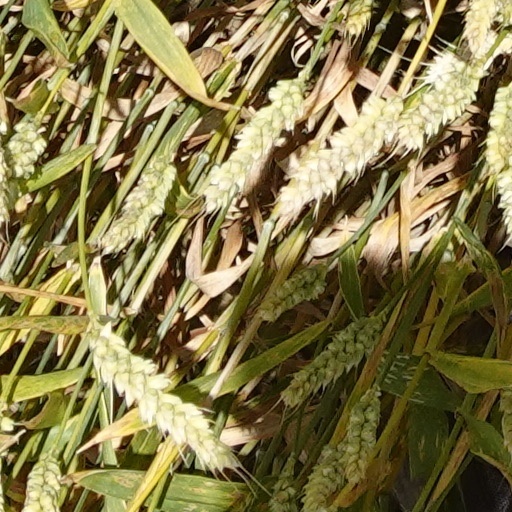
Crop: wheat